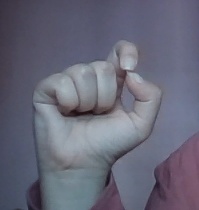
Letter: fa